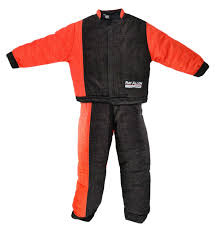
Label: Rs-24